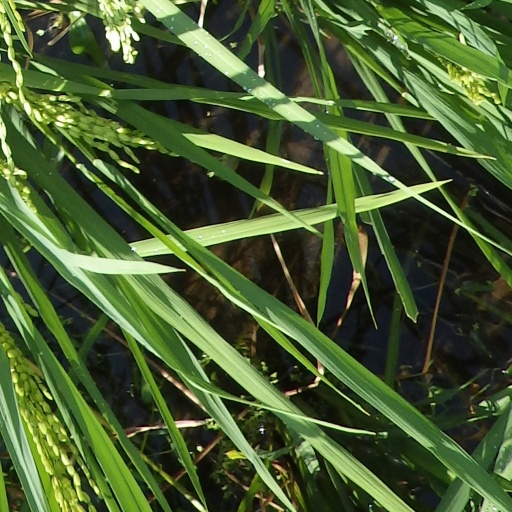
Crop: rice